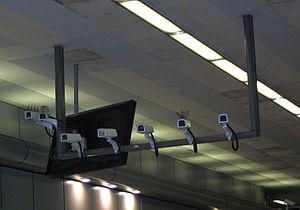
La fuite d'information, appelée aussi fuite de données, peut provenir soit d'une déperdition soit d'une divulgation inopportune de données, ce qui met en cause la sécurité matérielle et juridique de l'information.